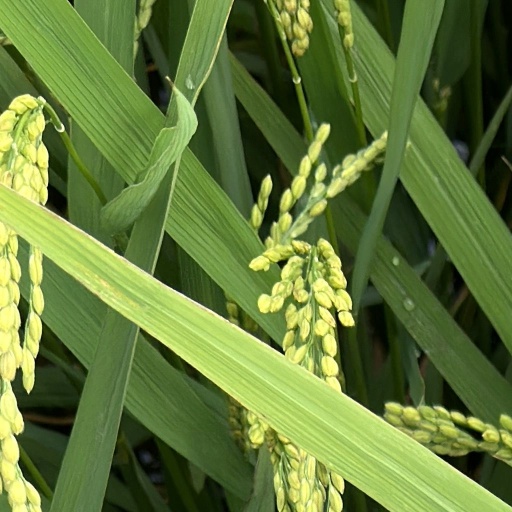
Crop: rice